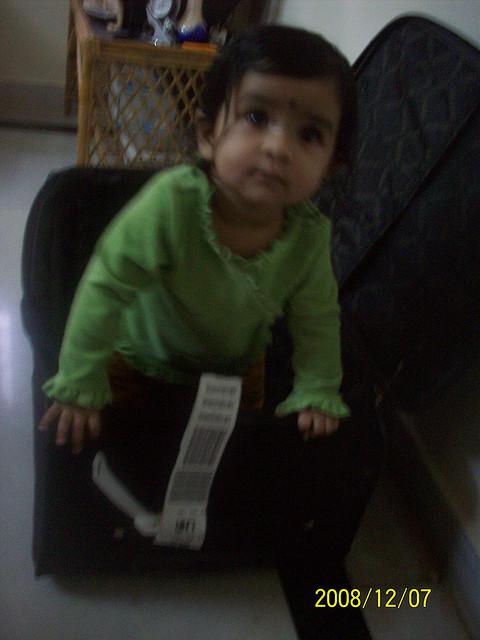
Small child in a green shirt standing inside of a suitcase.